Nady Systems, Inc.

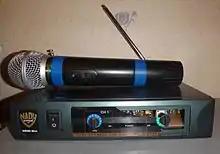
Nady DKW-Duo wireless microphone system

Nady Systems, Inc. is a professional and consumer audio product manufacturer founded in 1976 by John Nady. The company develops and manufactures a variety of audio equipment, including wireless microphones, which it pioneered.